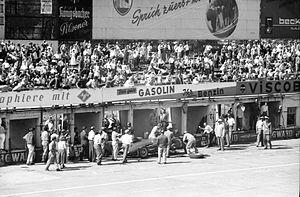
Le Grand Prix d'Allemagne 1957, disputé sur le Nürburgring le 4 août 1957, est la soixante-deuxième épreuve du championnat du monde de Formule 1 courue depuis 1950 et la sixième manche du championnat 1957. La course est également ouverte aux monoplaces de Formule 2, qui bénéficient d'un classement séparé.